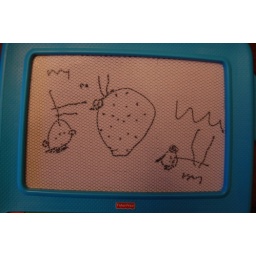
&amp;quot;that's daddy and mommy and novi is flying up in the sky in a big balloon!&amp;quot;